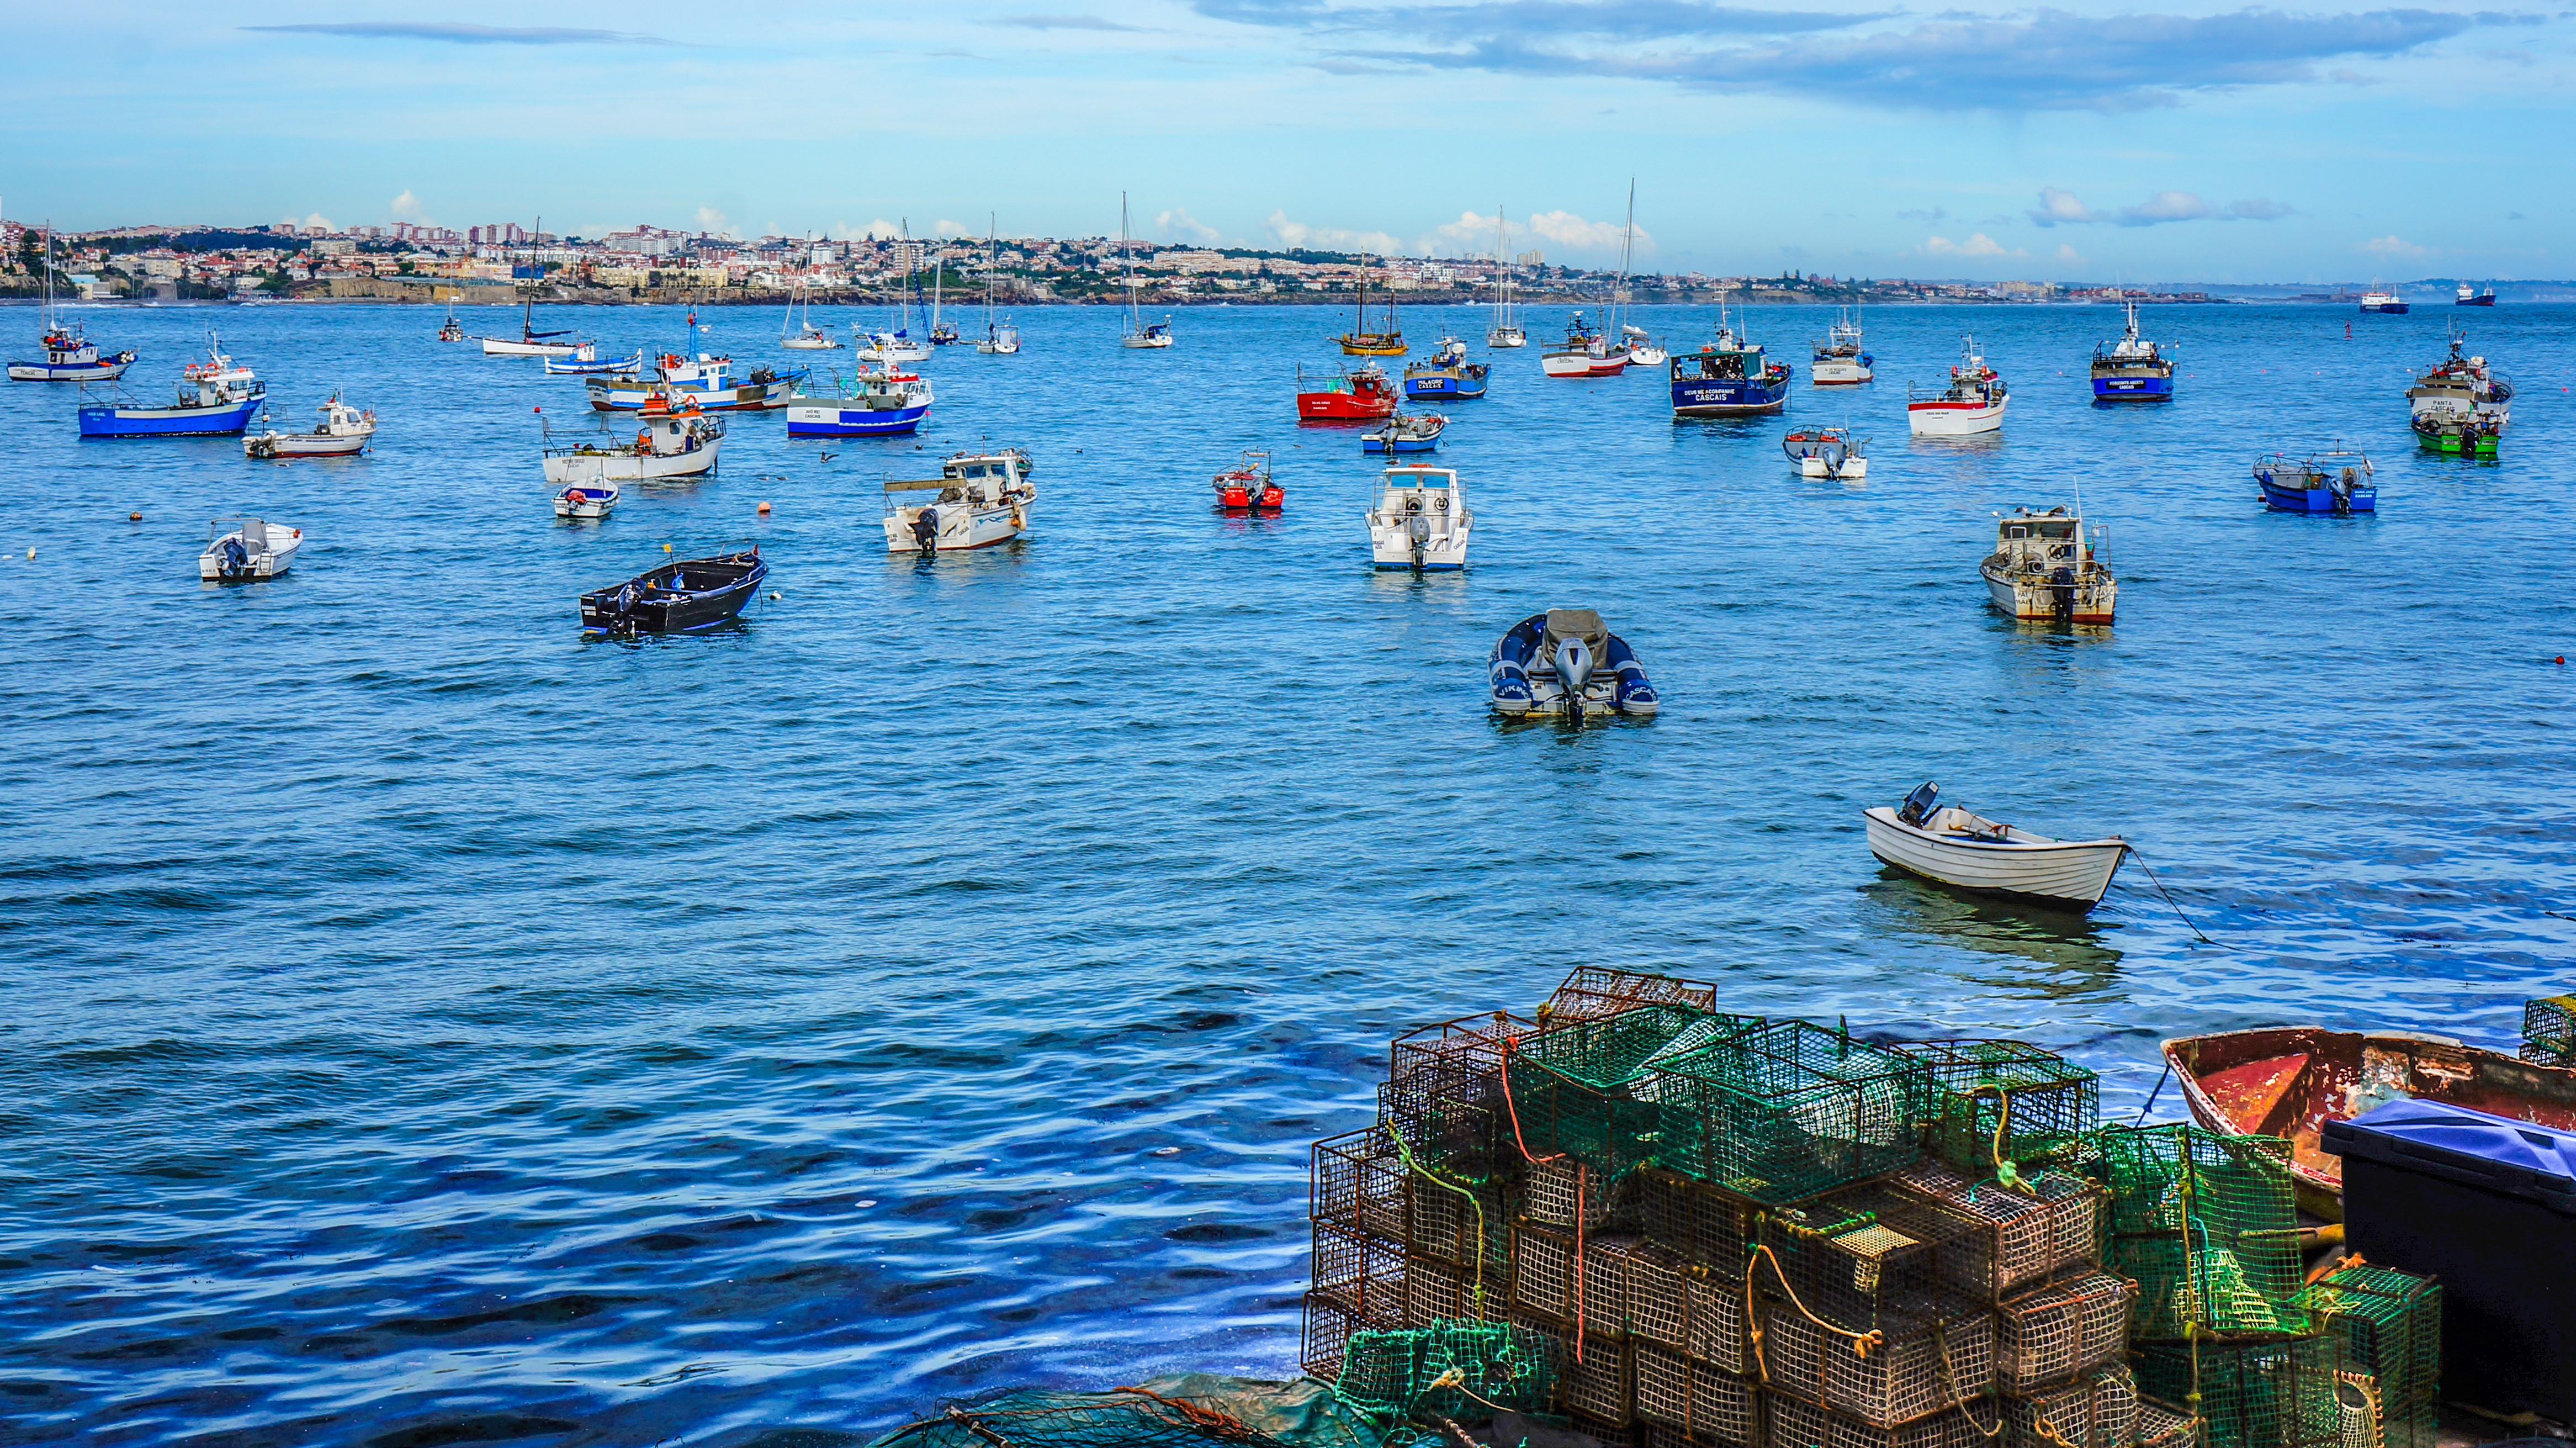
beach, sea, coast, water, ocean, boat, shore, vacation, cove, vehicle, lagoon, bay, tourism, body of water, boating